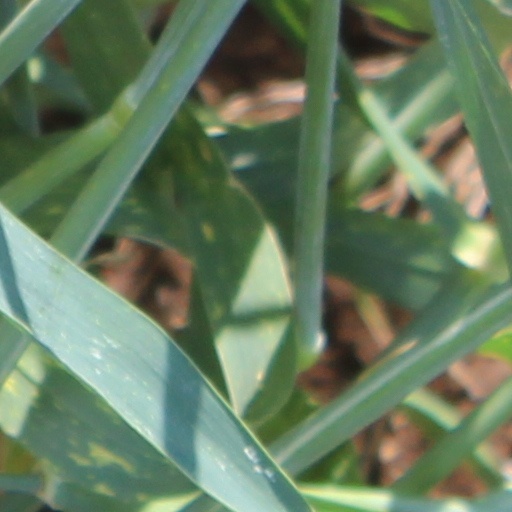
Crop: wheat